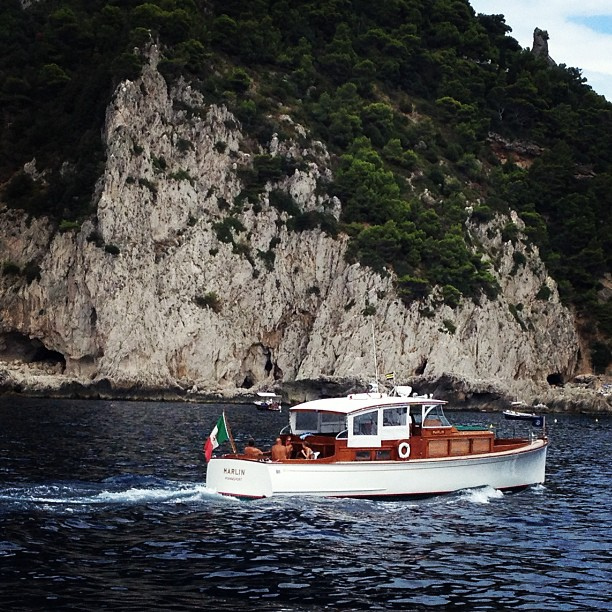
A large boat travels through the water near the mountains.

A white boat in a body of water with a cliff in the background.

A small boat travels on the water next to the shore.

a small boat in a large body of water

a boat sailing on a body of water next to a rock shore.